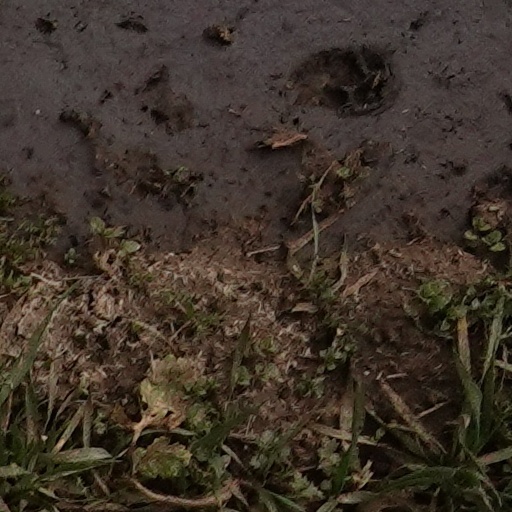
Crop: wheat